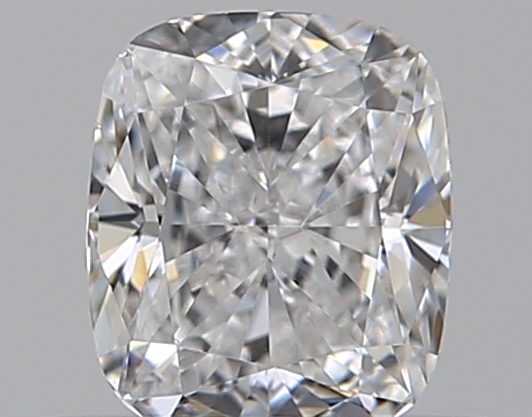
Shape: cushion
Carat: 0.5
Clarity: VS2
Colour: D
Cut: EX
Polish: EX
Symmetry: VG
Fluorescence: N
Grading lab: GIA
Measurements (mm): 4.85 x 4.14 x 2.85